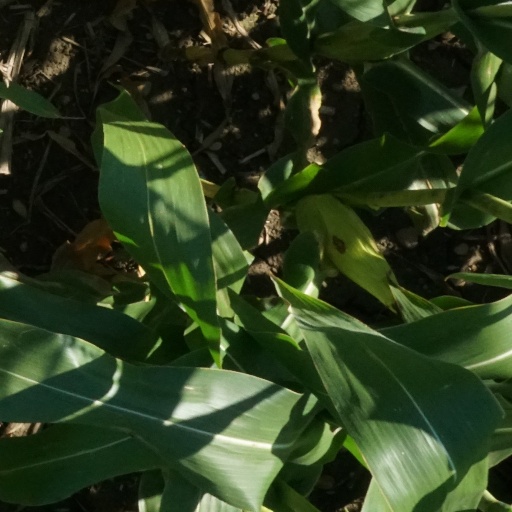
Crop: maize; corn